Blue Submarine No. 6

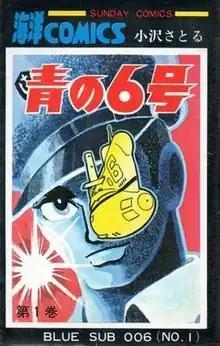
Cover of the original manga

, officially translated in Japan as Blue Sub 006, is a post-apocalyptic 3-volume manga series written and illustrated by Satoru Ozawa. The manga was published in 1967 by Shogakukan's "Weekly Shōnen Sunday" magazine.